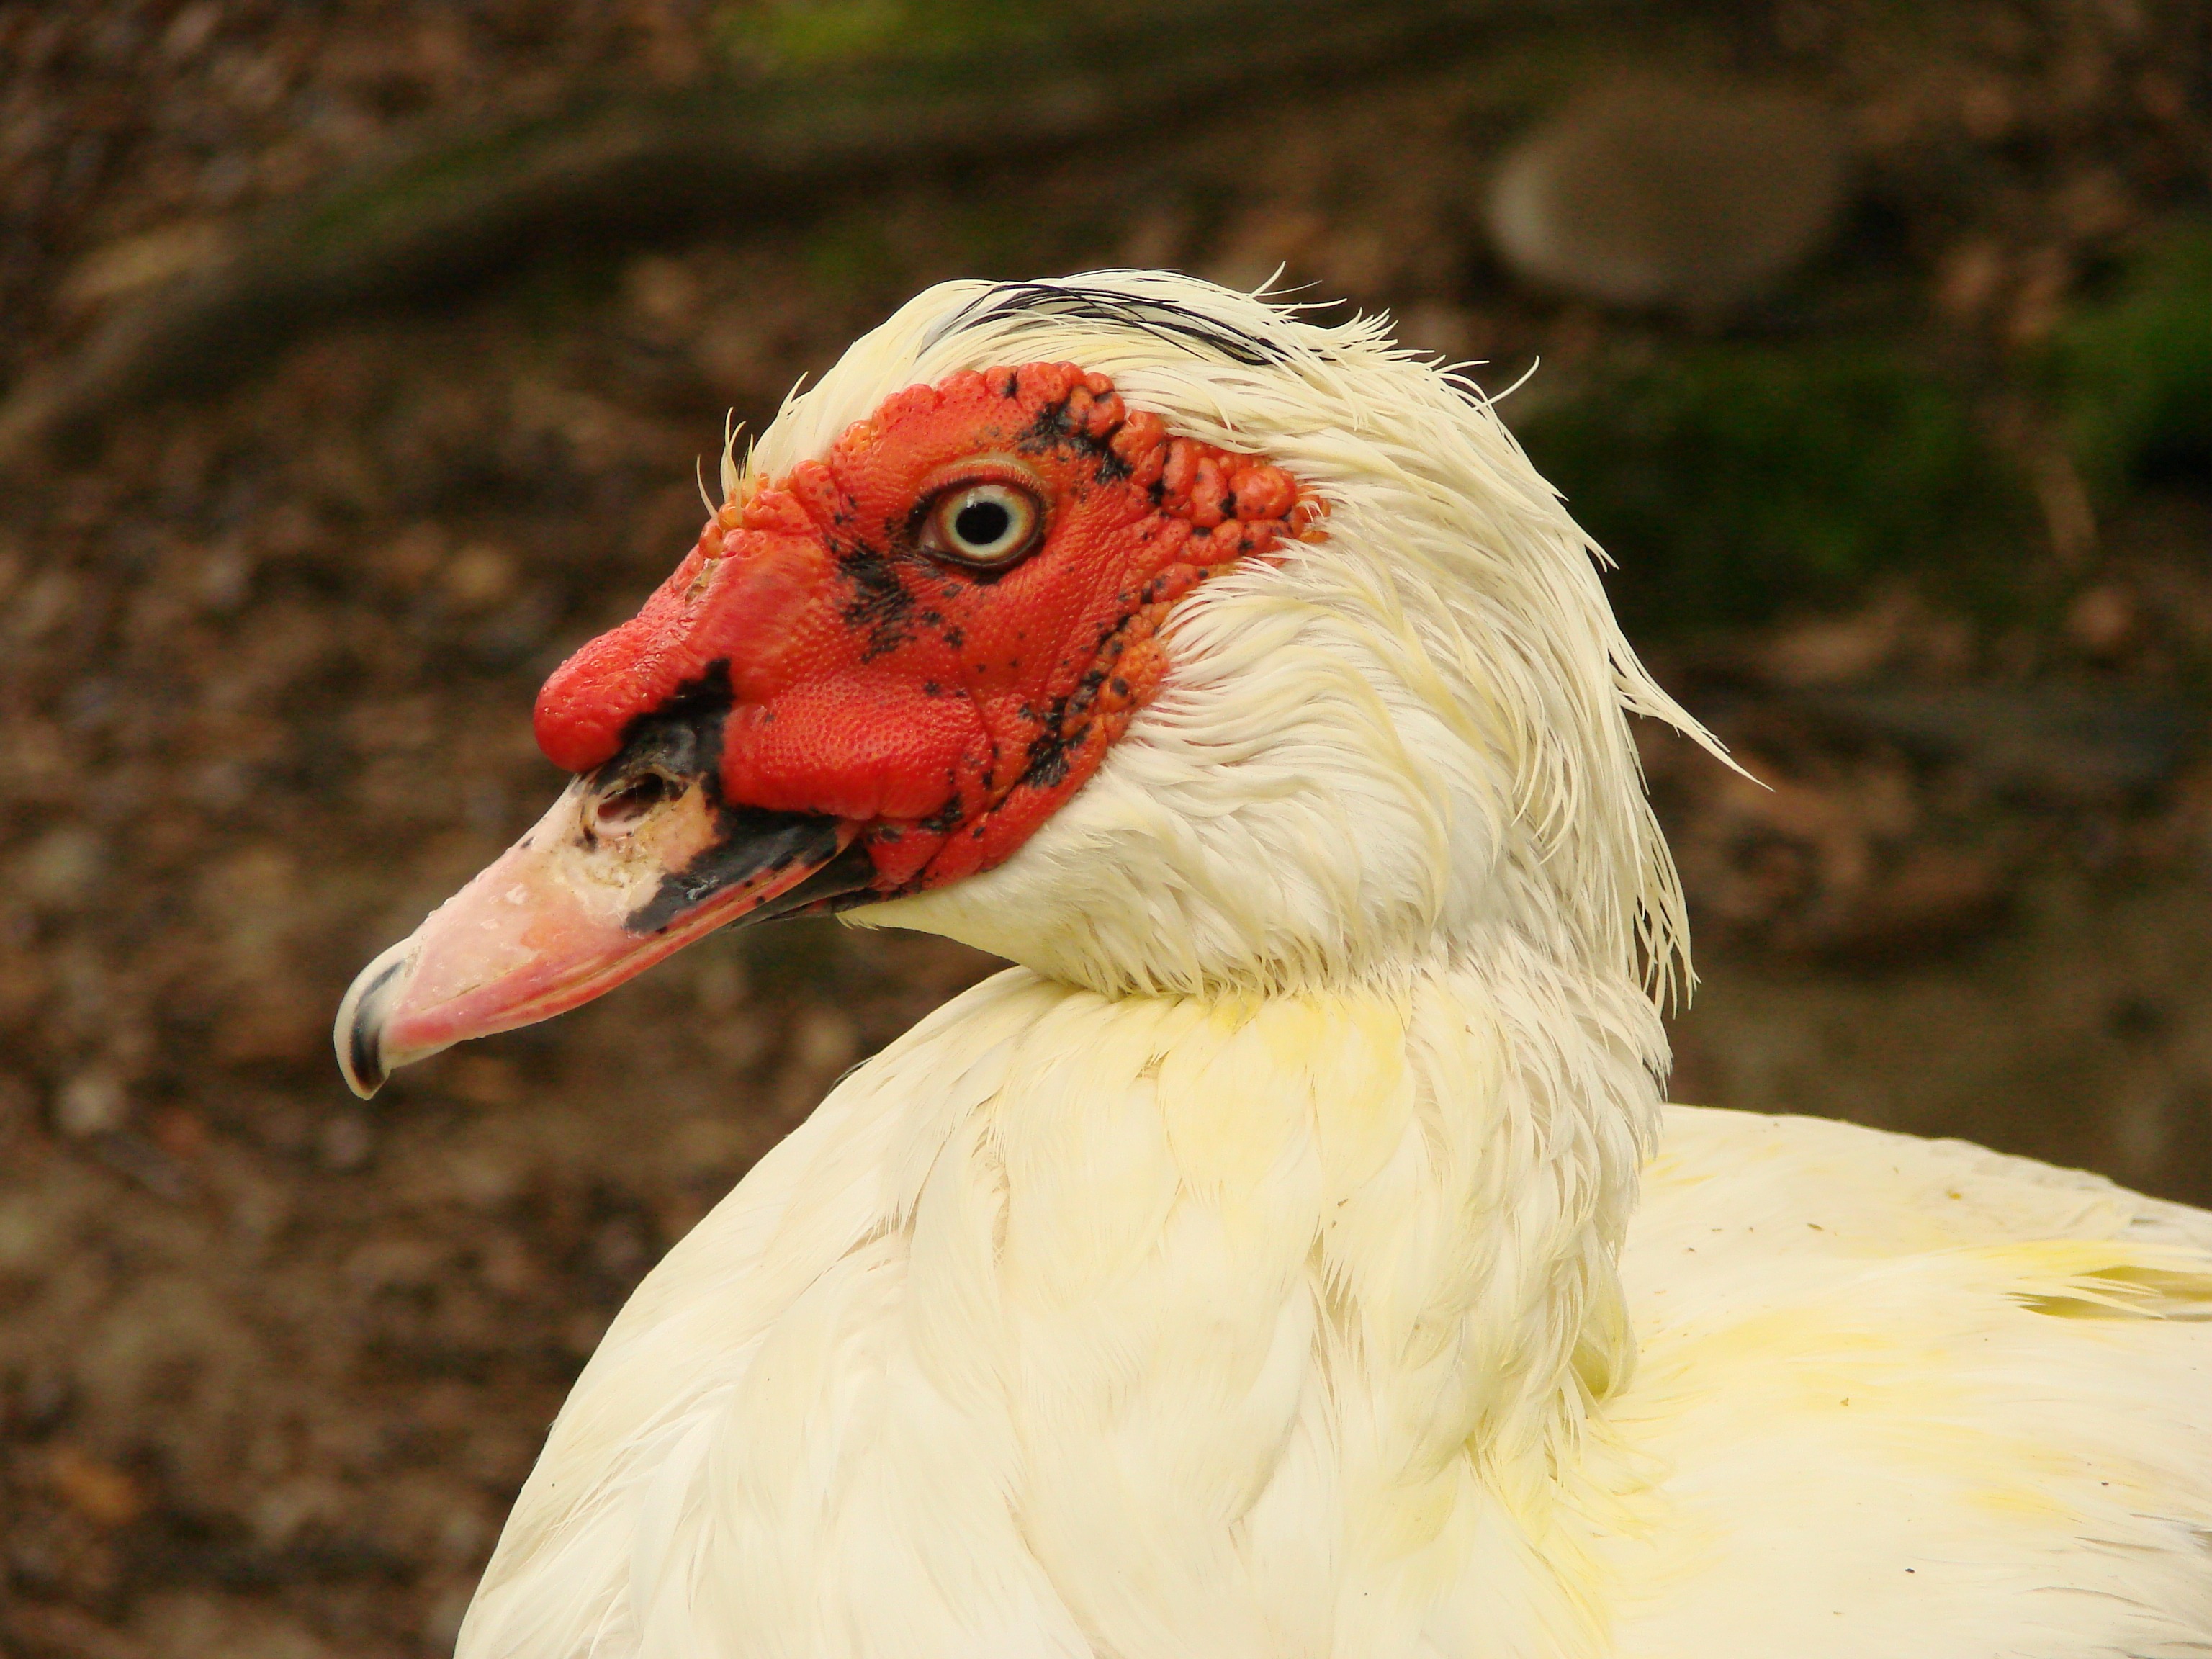
bird, wing, animal, wildlife, beak, chicken, fowl, fauna, poultry, close up, duck, vertebrate, waterfowl, water bird, wild duck, wild ducks, ducks geese and swans